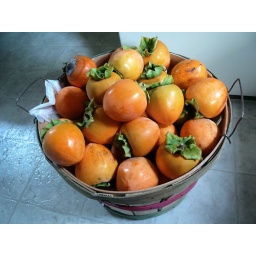
or baskets of persimmons gathered from the tree in the back yard